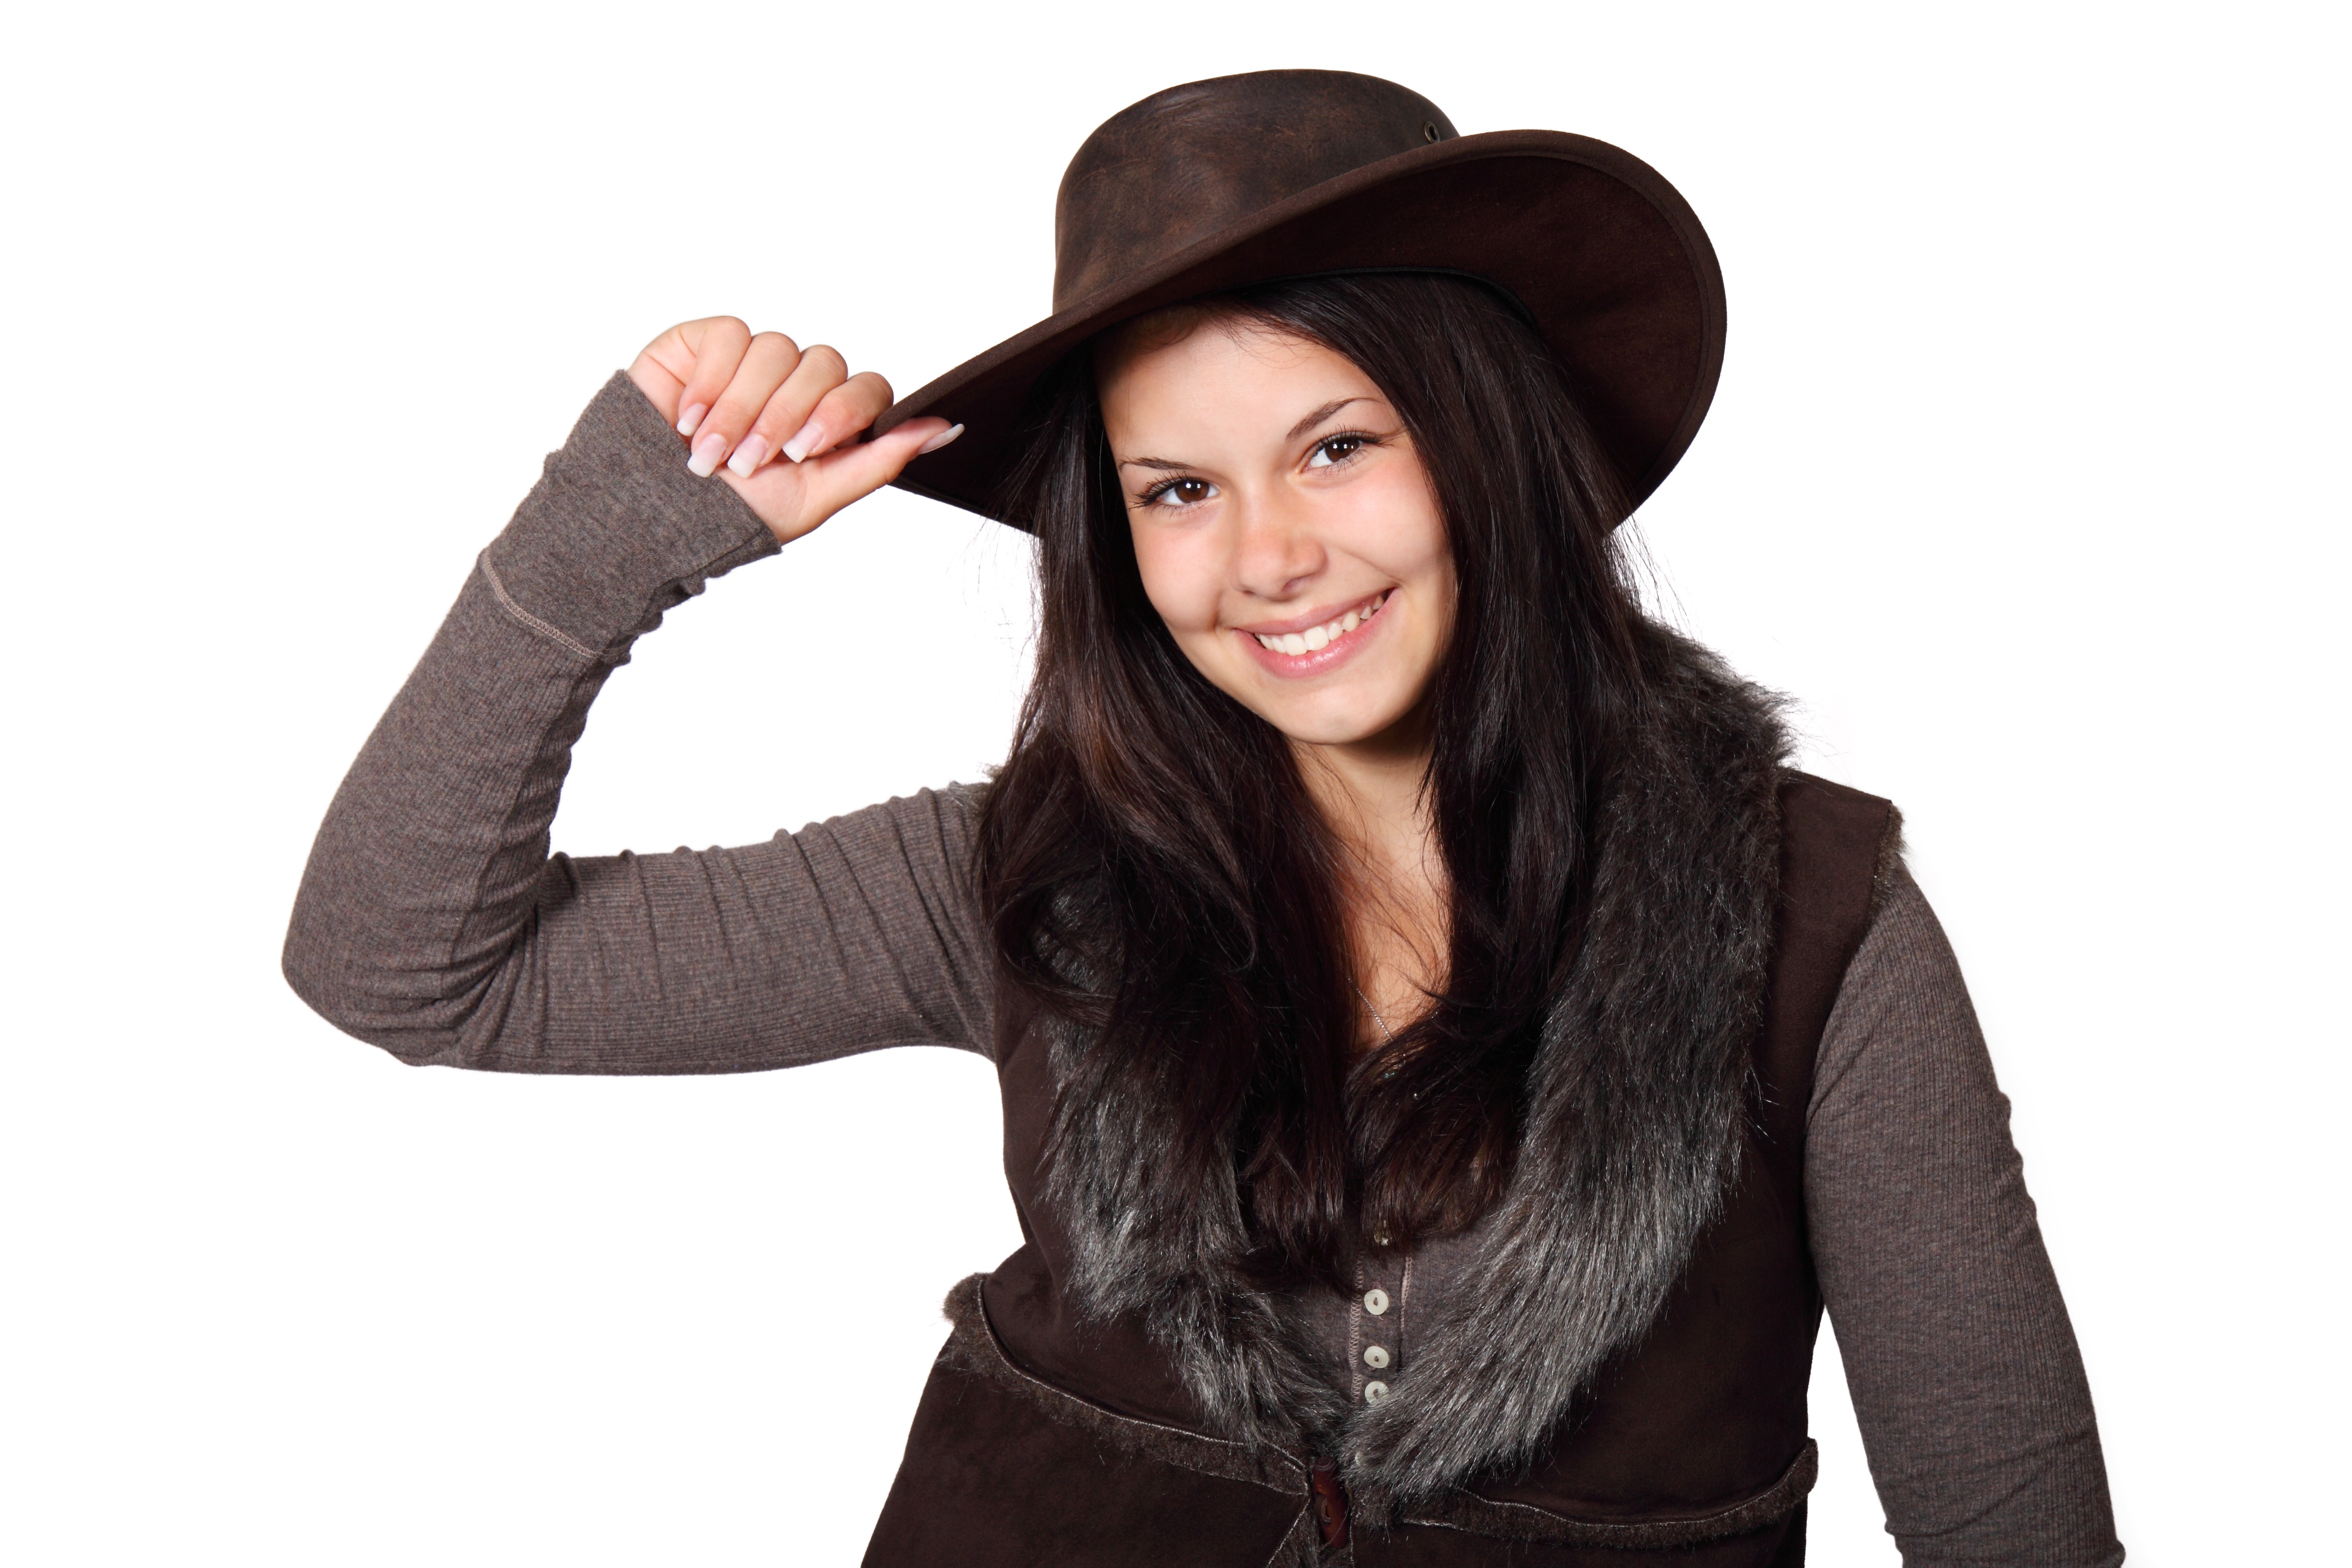
people, girl, woman, leather, cute, country, female, singer, fur, young, brown, hat, fashion, clothing, cowgirl, headgear, smiling, posing, cap, cowboy, beautiful, fedora, fashion accessory, costume accessory